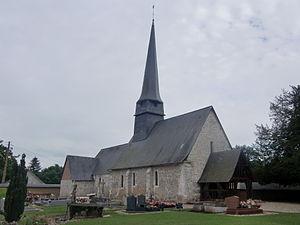
Église de Bosc-Renoult-en-Roumois (Eure, Normandie, France)
Thénouville est, depuis le 1ᵉʳ janvier 2017, une commune française de statut commune nouvelle ; elle est située dans le département de l'Eure en région Normandie. Son chef-lieu se situe à Bosc-Renoult-en-Roumois.
La liste des sites classés de l'Eure présente les sites classés du département de l'Eure. Selon une mesure du 14 octobre 2014, ils sont au nombre de 154, couvrant une superficie de 12 562 hectares, soit 2,07 % du département.
Bosc-Renoult-en-Roumois est une ancienne commune française située dans le département de l'Eure en région Normandie.